Ron Richmond

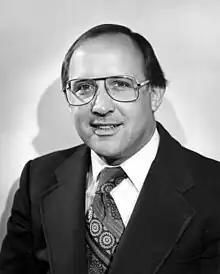
Richmond in 1978

Ronald Ray Richmond (April 1, 1941 – December 22, 2022) was an American politician and lawyer from Florida.